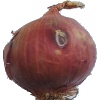
Label: Onion Red 1